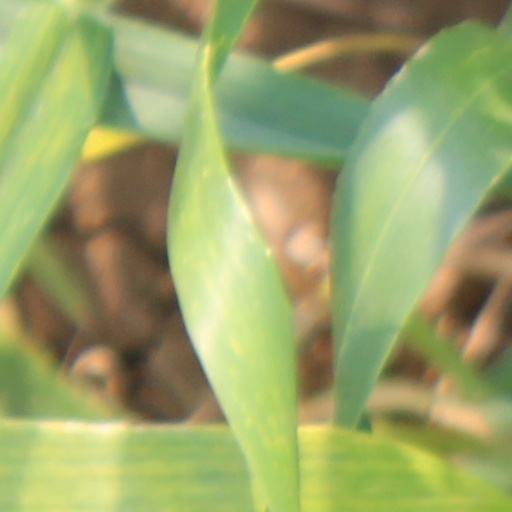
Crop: wheat